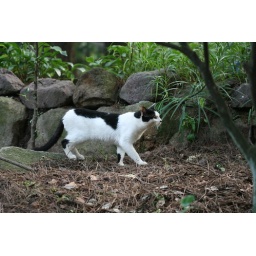
A wild cat in one of the mountain parks of Busan forages for food.